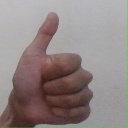
अक्षर: थ